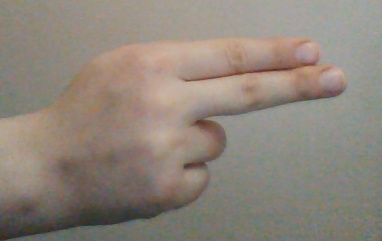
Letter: ain